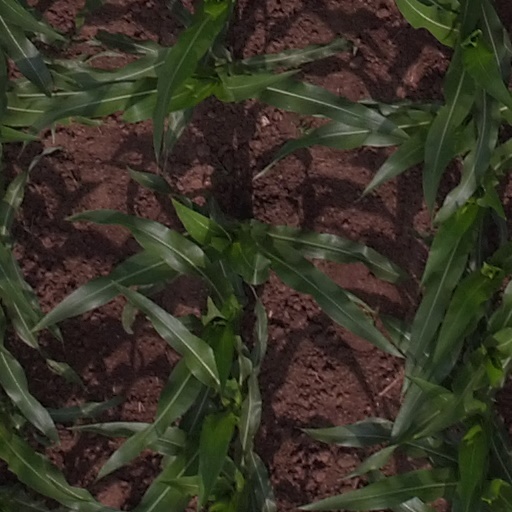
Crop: maize; corn